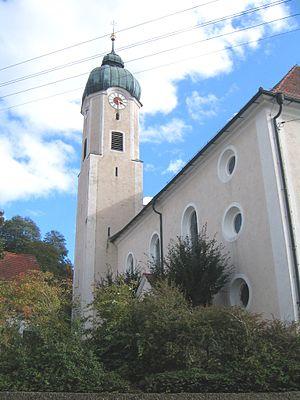
Buch est une commune de Bavière, située dans l'arrondissement de Neu-Ulm, dans le district de Souabe. Buch se trouve à trente kilomètres au sud-est d'Ulm et à trente kilomètres au nord de Memmingen.